Arctic tern

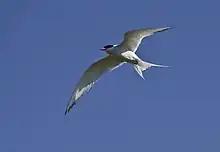
One tern in flight near Arnarstapi

The diet of the Arctic tern varies depending on location and time, but is usually carnivorous. In most cases, it eats small fish or marine crustaceans. Fish species comprise the most important part of the diet, and account for more of the biomass consumed than any other food. Prey species are immature (1–2-year-old) shoaling species such as herring, cod, sandlances, and capelin. Among the marine crustaceans eaten are amphipods, crabs and krill. Sometimes, these birds also eat molluscs, marine worms, or berries, and on their northern breeding grounds, insects.